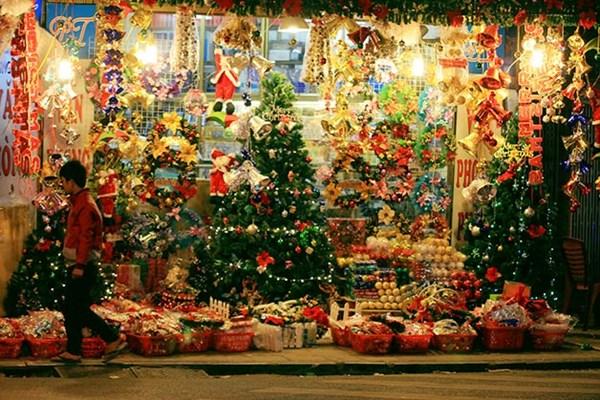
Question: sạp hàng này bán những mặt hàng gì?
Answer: đồ trang trí giáng sinh